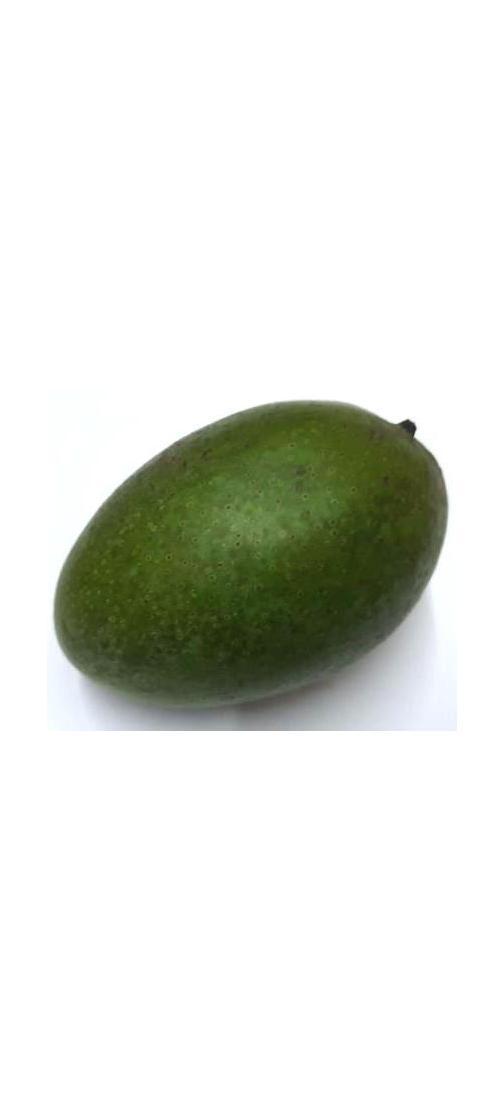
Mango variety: Ashshina Zhinuk